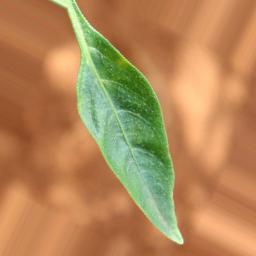
Label: healthy